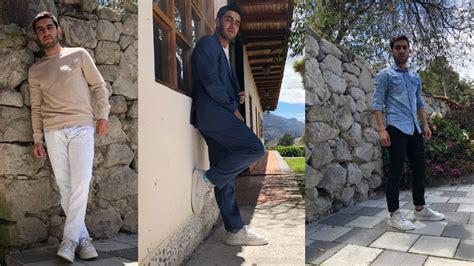
Brand: Adidas
Model: Supercourt